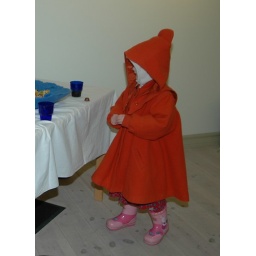
girl in red